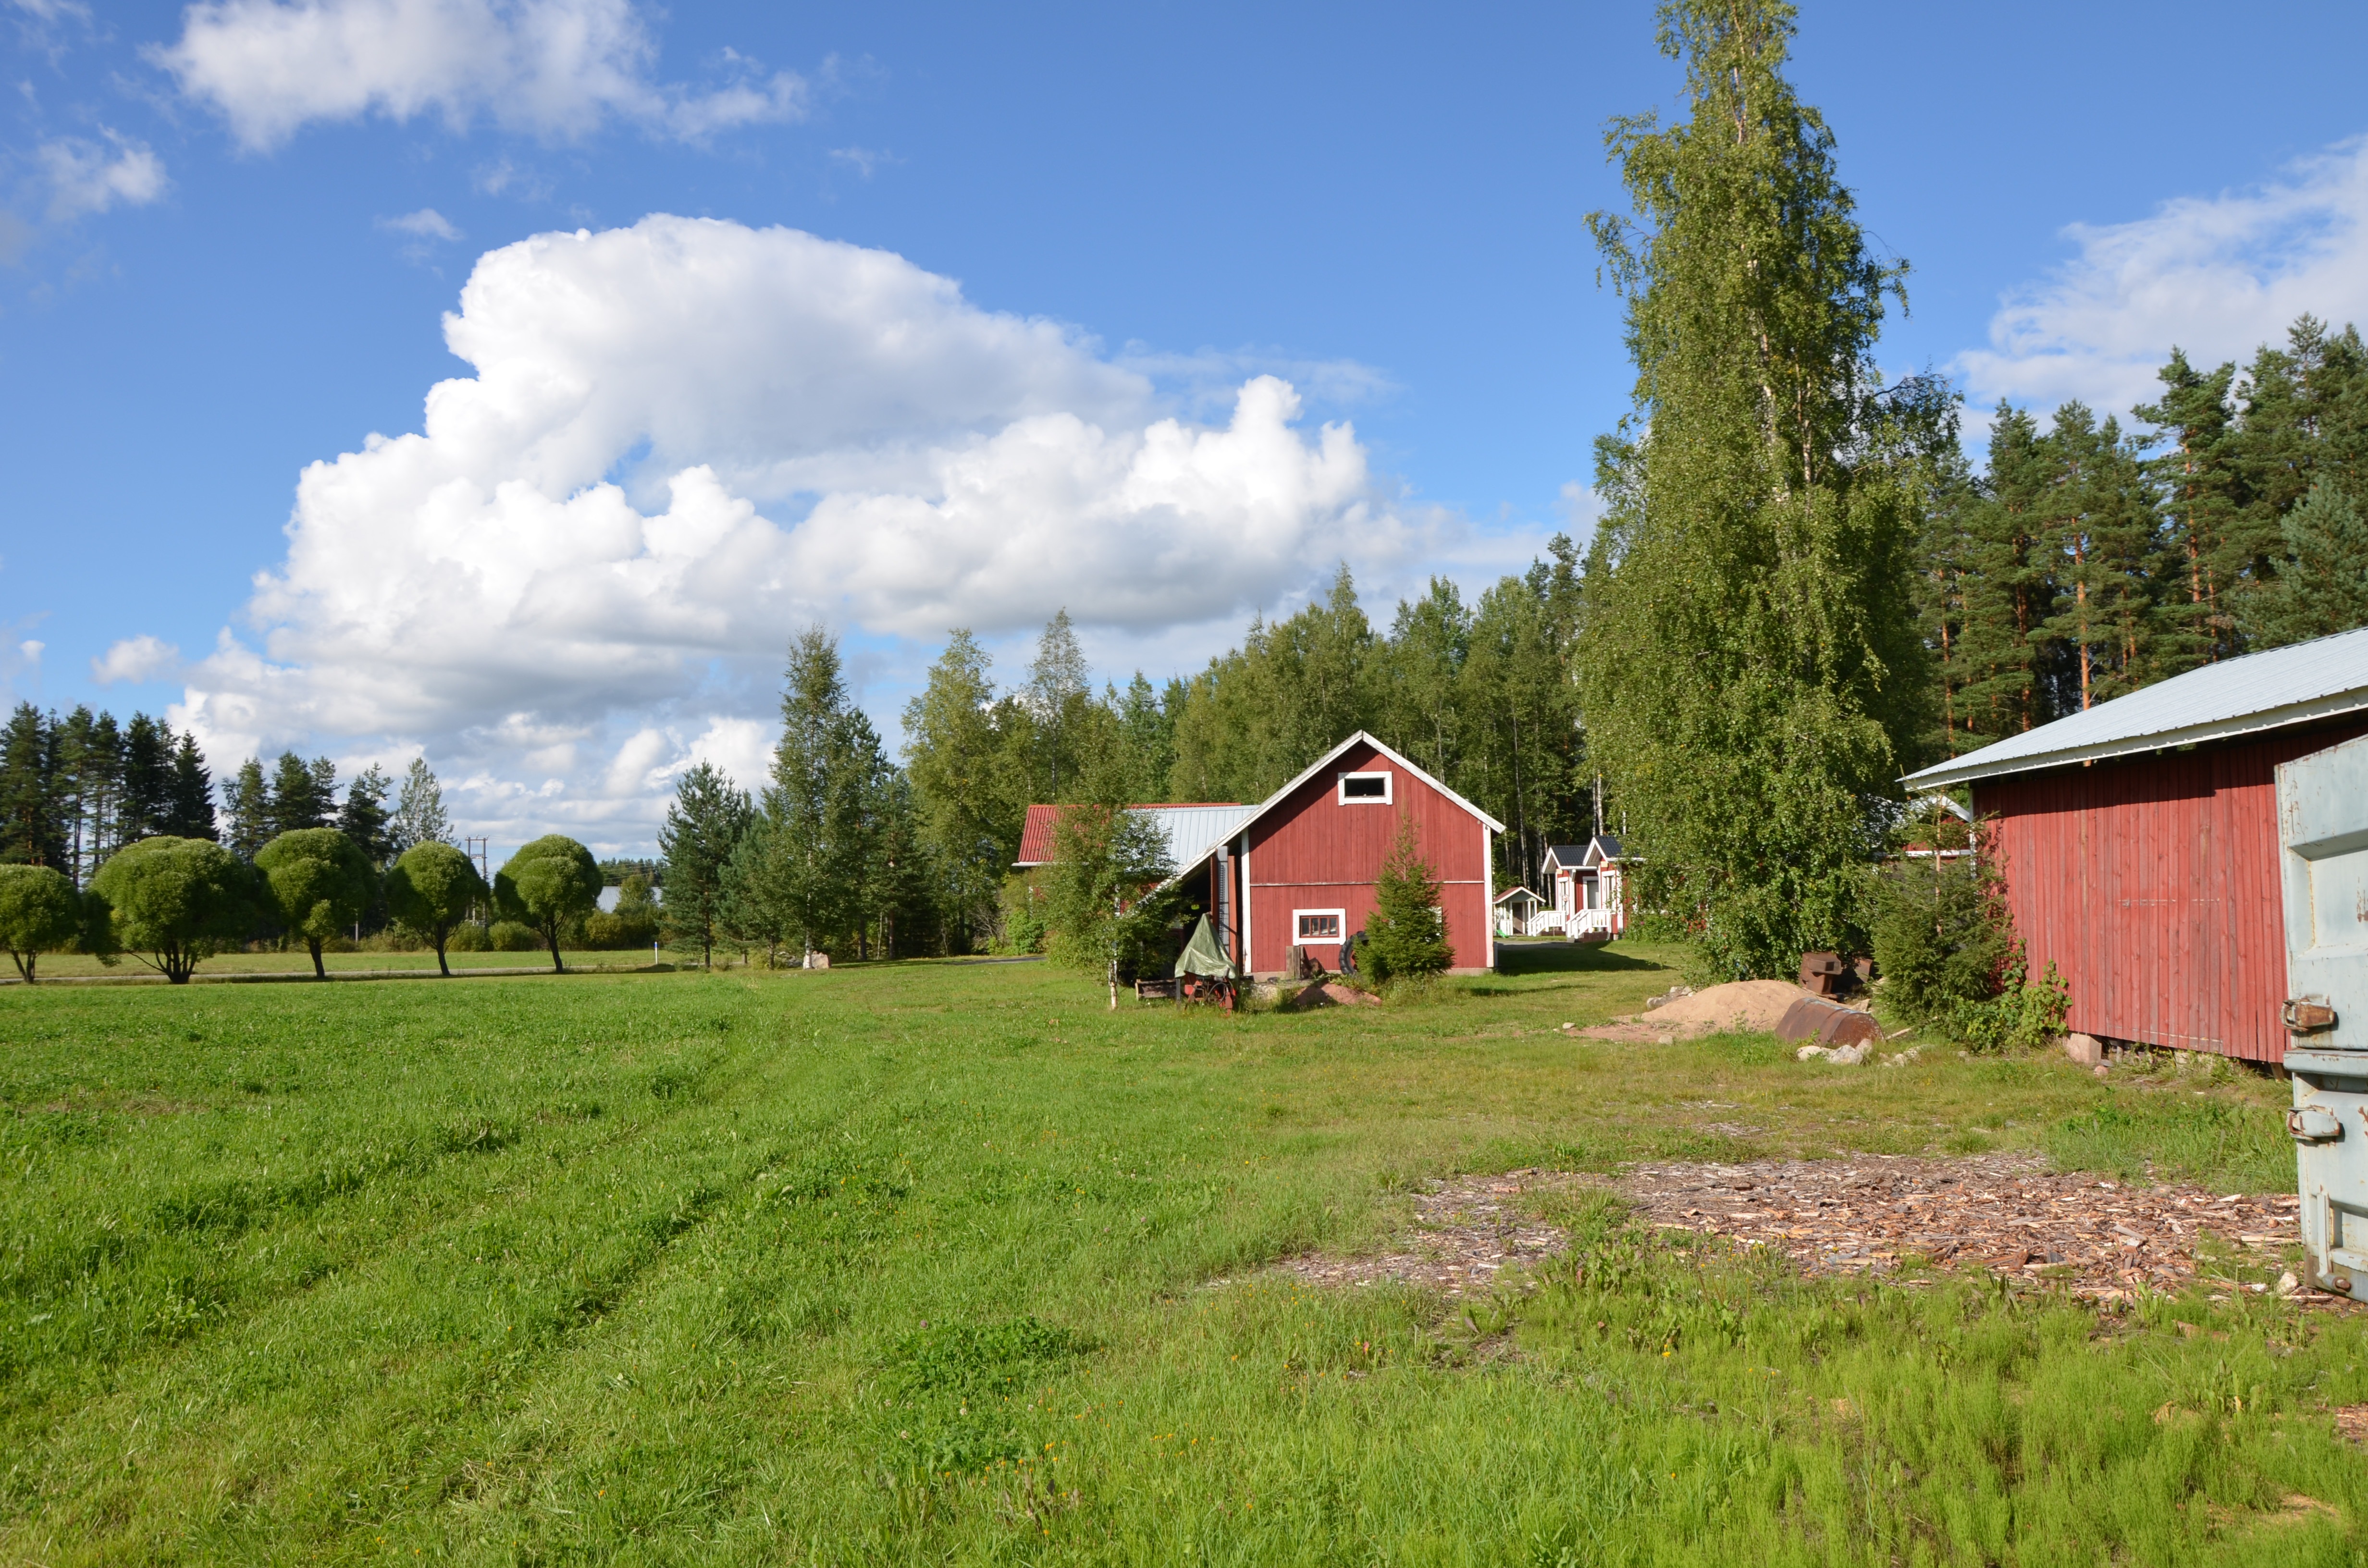
landscape, nature, grass, mountain, sky, field, farm, meadow, prairie, barn, mountain range, summer, hut, wild, cottage, pasture, outdoors, grassland, finland, pastures, rural area, tampere